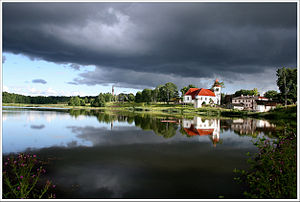
Alsunga
Sankt Michaels-kirken ved søen i Alsunga
Alsunga eller Alšvanga er en landsby i Alsunga novads i det vestlige Letland. Alsunga er centrum for suiter – et lille romersk-katolsk samfund i den ellers lutherske vestlige del af Letland. Der er 789 indbyggere i Alsunga.